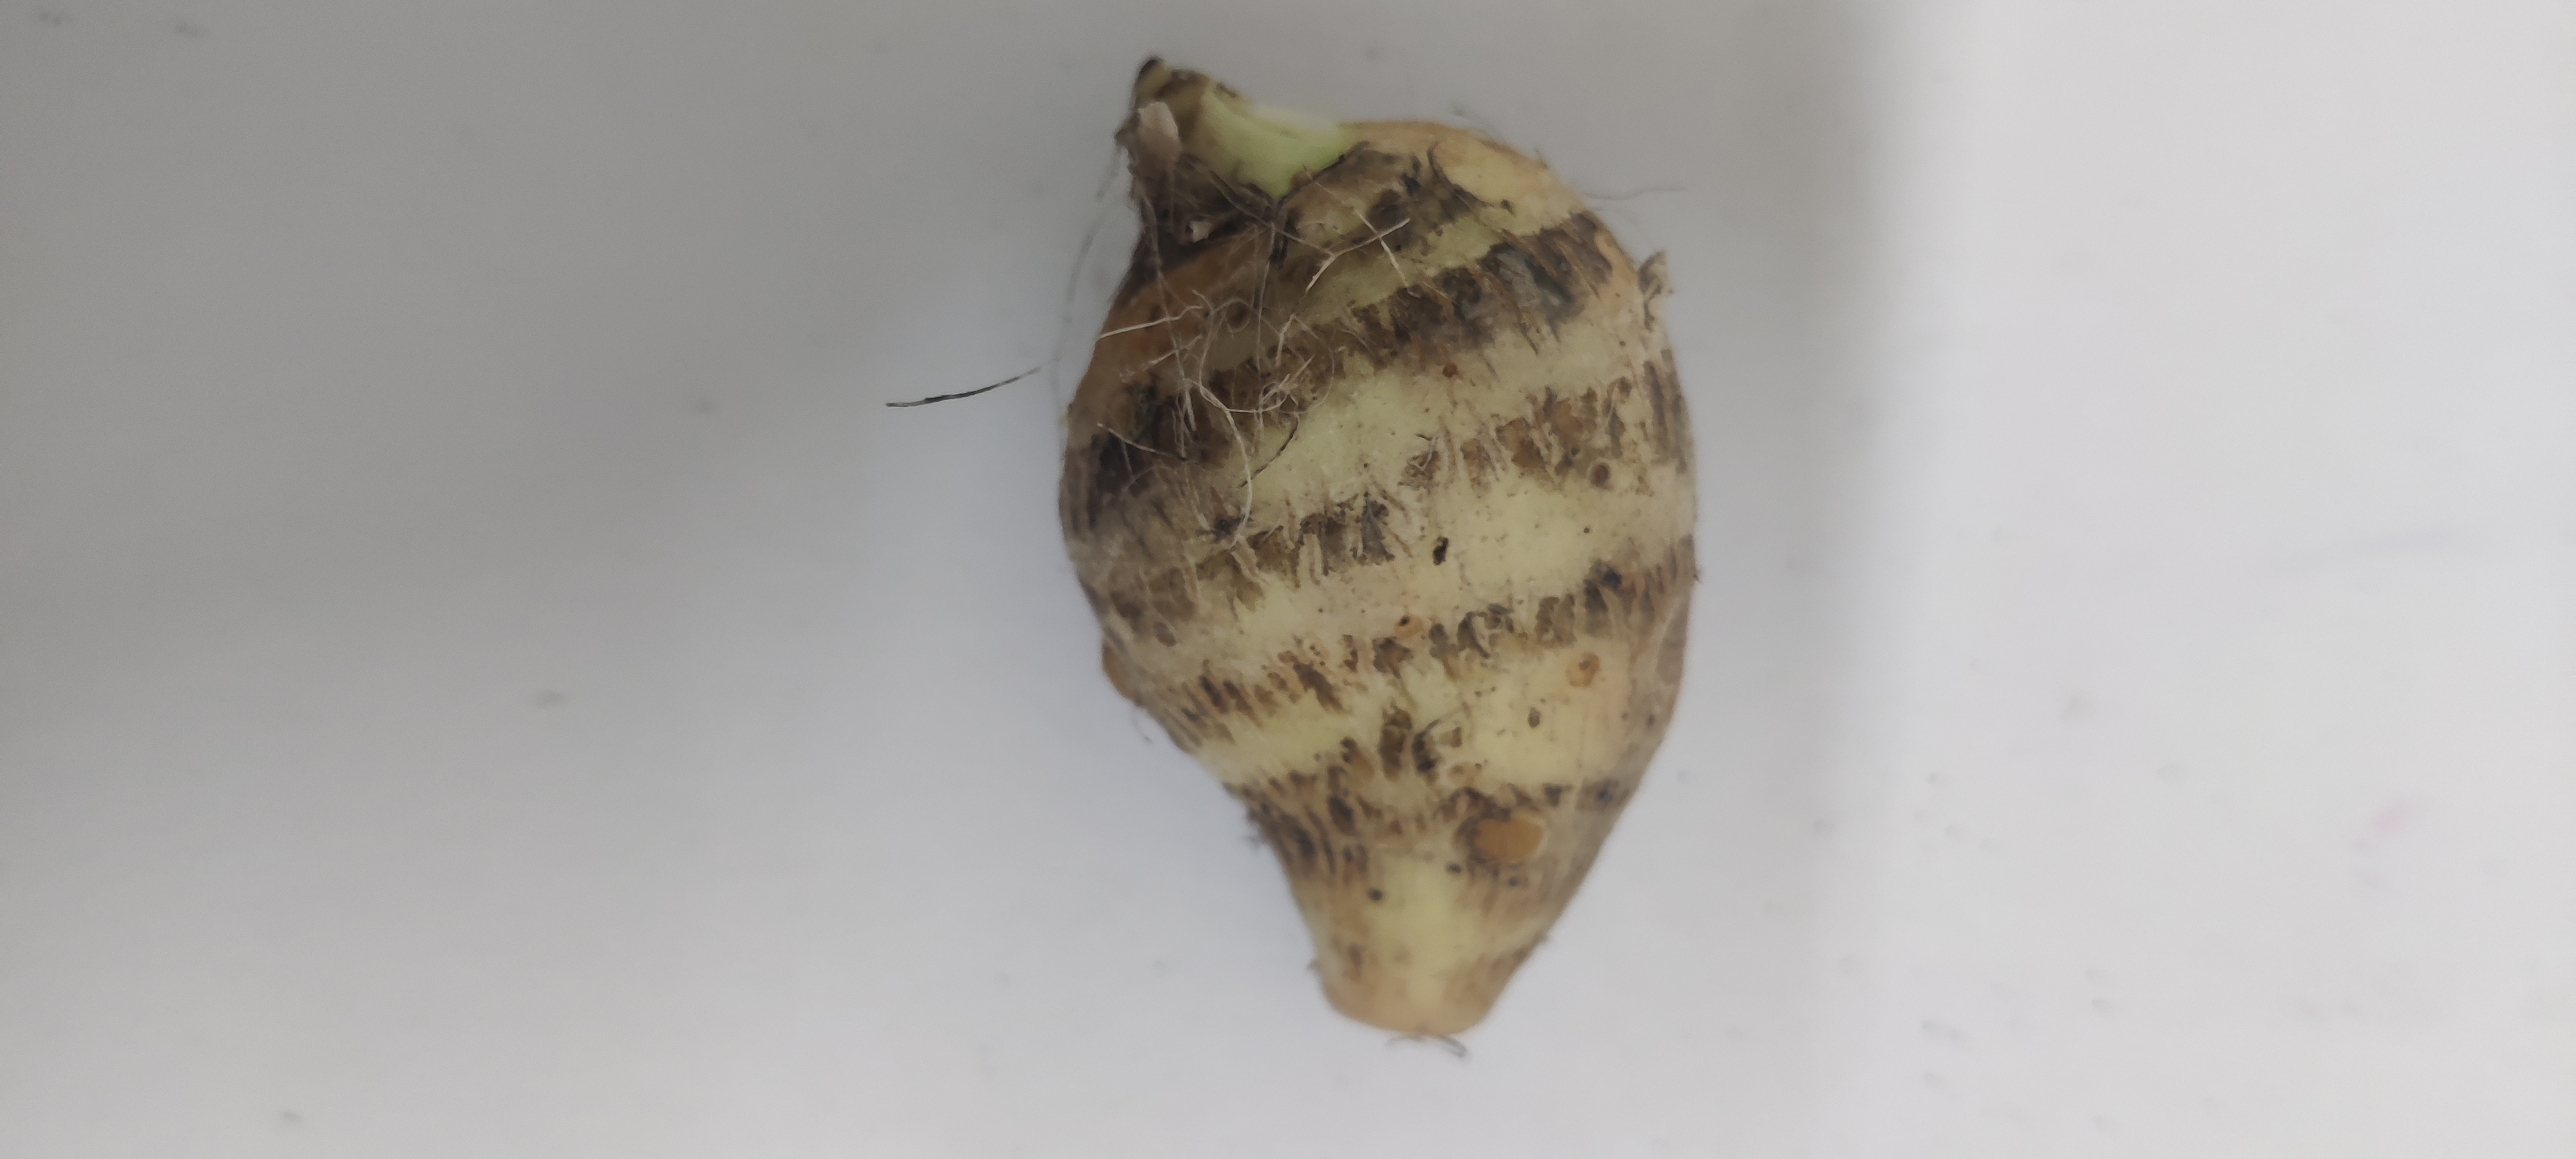
Crop: Taro root
Condition: Damaged